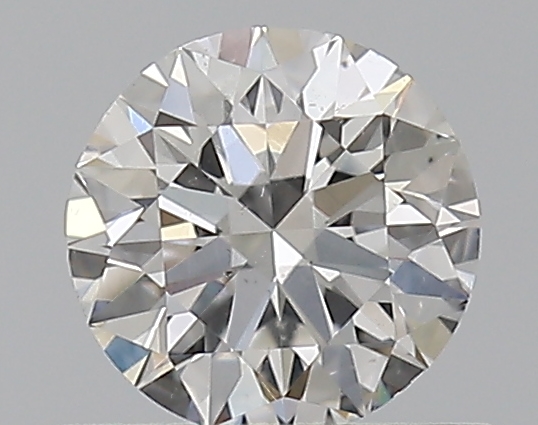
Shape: round
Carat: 0.5
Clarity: SI1
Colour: F
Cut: EX
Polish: EX
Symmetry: EX
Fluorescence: ST
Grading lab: GIA
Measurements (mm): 5.05 x 5.08 x 3.13